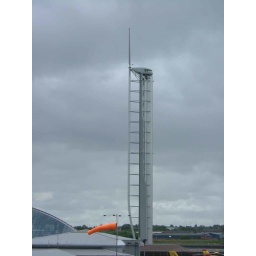
This observatory tower is situated beside the SECC and the tall ship